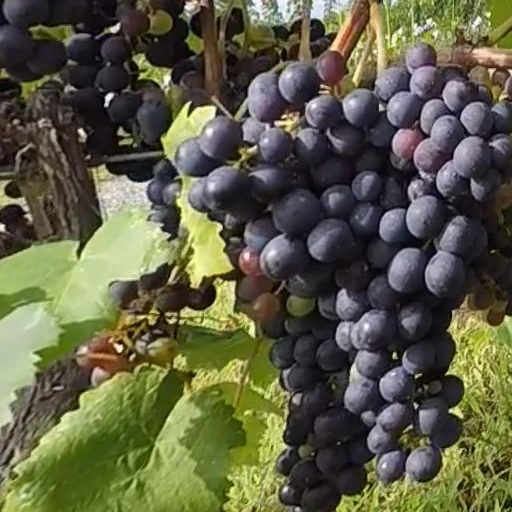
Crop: grape